Battle of Jenin (2002)

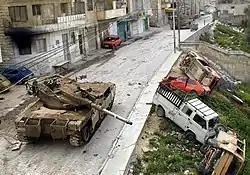
An Israeli tank in Jenin

To reach the camp, a Caterpillar D-9 armored bulldozer drove along a three-quarter-mile stretch of the main street to clear it of booby traps. An Israeli Engineering Corps officer logged 124 separate explosions set off by the bulldozer.